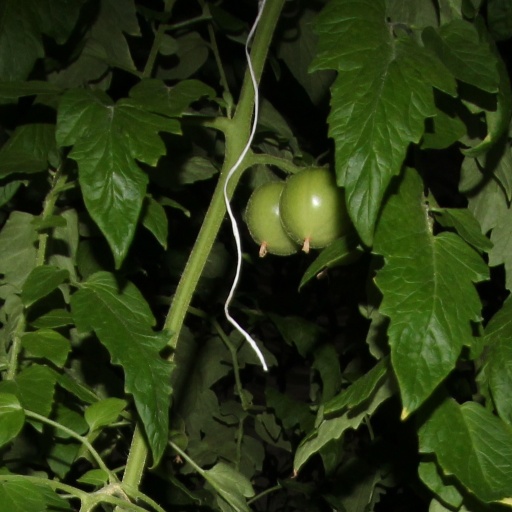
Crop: tomato